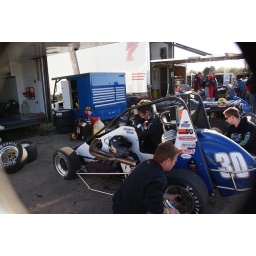
The car of Indy Car driver Billy Boat Racing driven by his son Chad Boat